David Levine (racing driver)

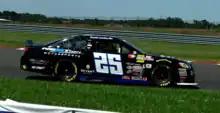
Levine on track at New Jersey Motorsports Park in 2018

Levine drove in the NASCAR K&N Pro Series East races at New Jersey Motorsports Park in 2017 and 2018.